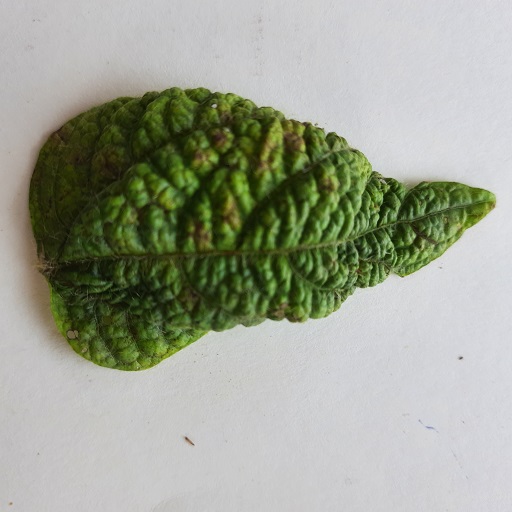
Label: Leaf Crinckle